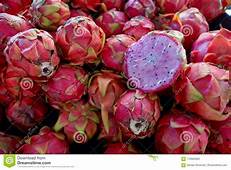
Label: Dragonfruit